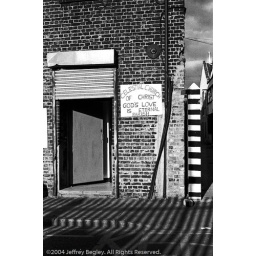
Found this hole in the wall church in a very run down industrial part of East London.